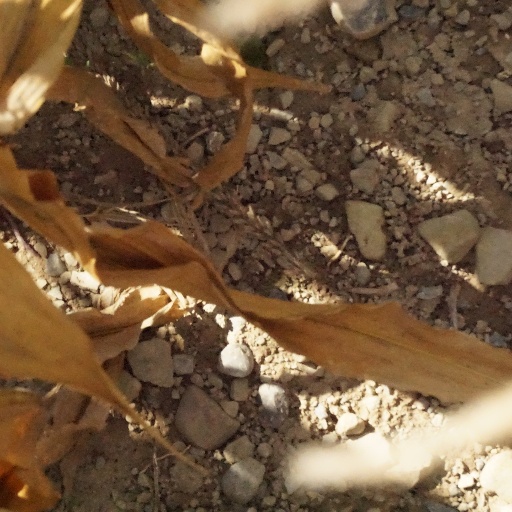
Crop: maize; corn